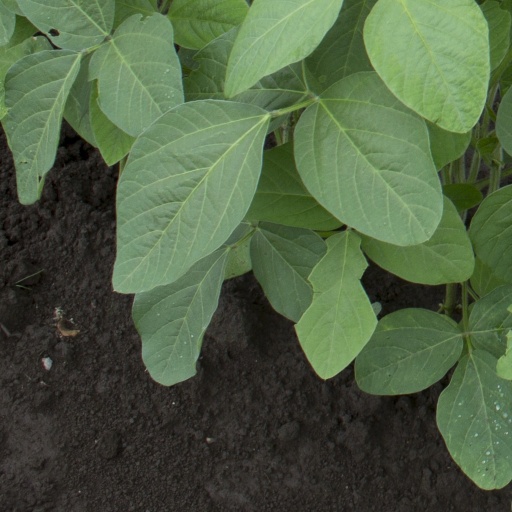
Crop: soybean